Ellam Avan Seyal

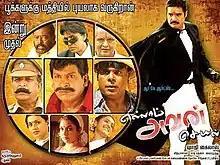
Theatrical release poster

Ellam Avan Seyal is a 2008 Indian Tamil-language legal thriller film directed and co-written by Shaji Kailas. The film features an ensemble cast including RK, Bhama, Vadivelu, Roja, Sukanya, Raghuvaran, Nassar, Manoj K. Jayan, Ashish Vidhyarthi, Visu and Manivannan. It is a remake of the 2006 Malayalam-language film "Chinthamani Kolacase" with Vinayakan, Vijayakumar and Baburaj reprising their roles. The film released on 28 November 2008.